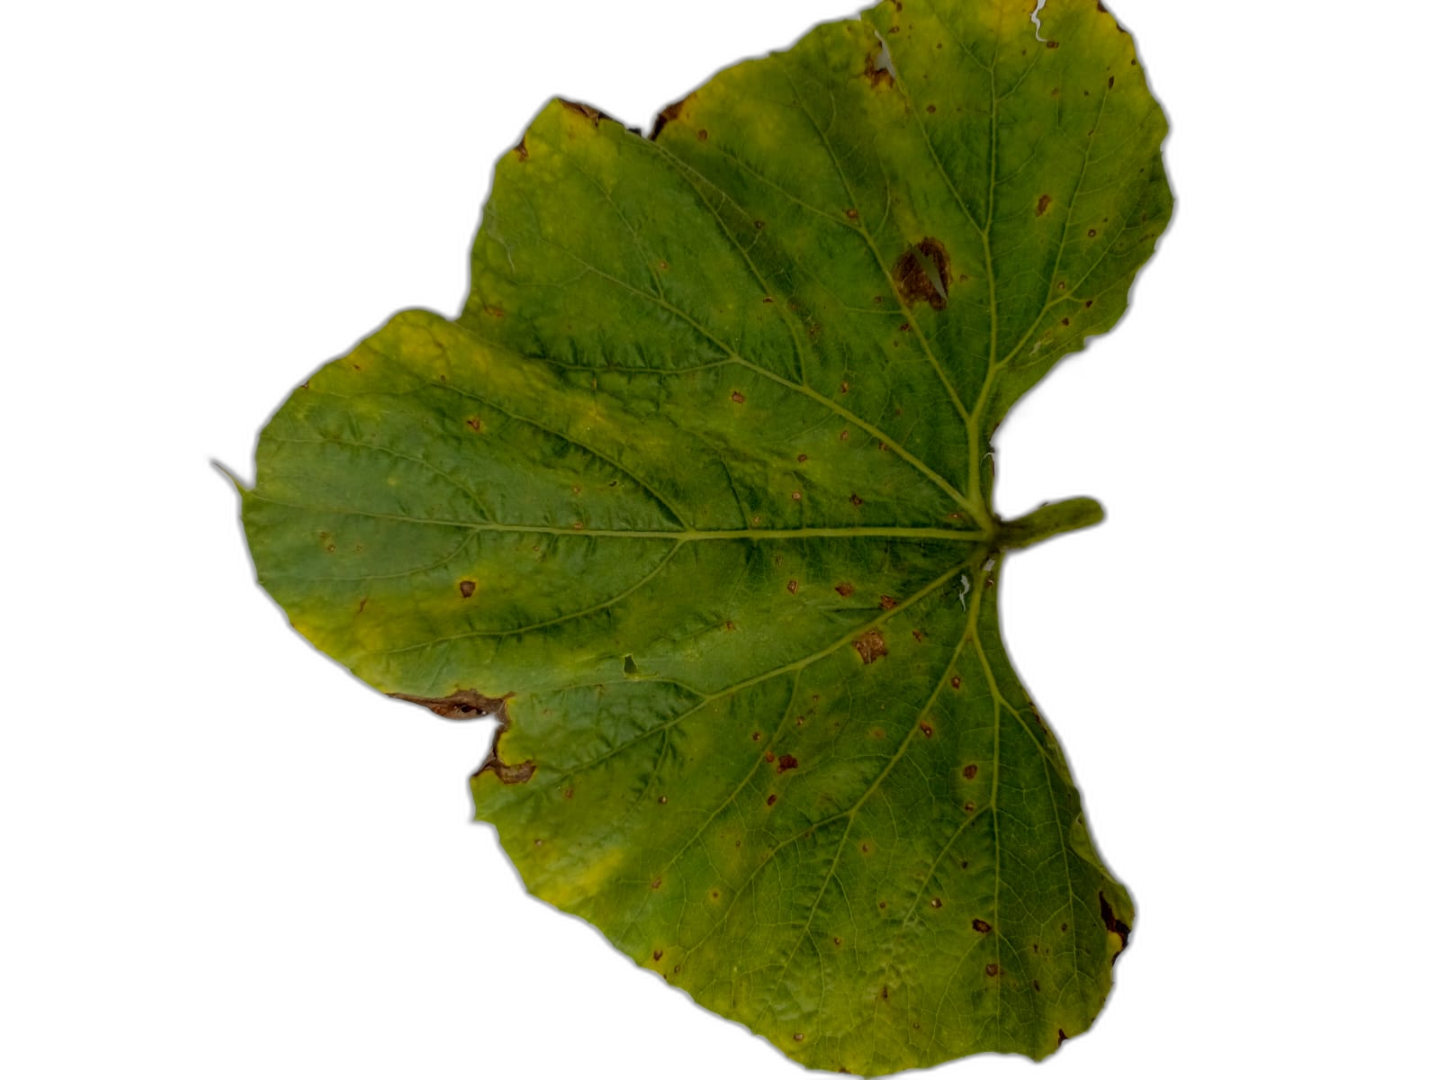
Crop: Bottle Gourd
Label: Anthracnose